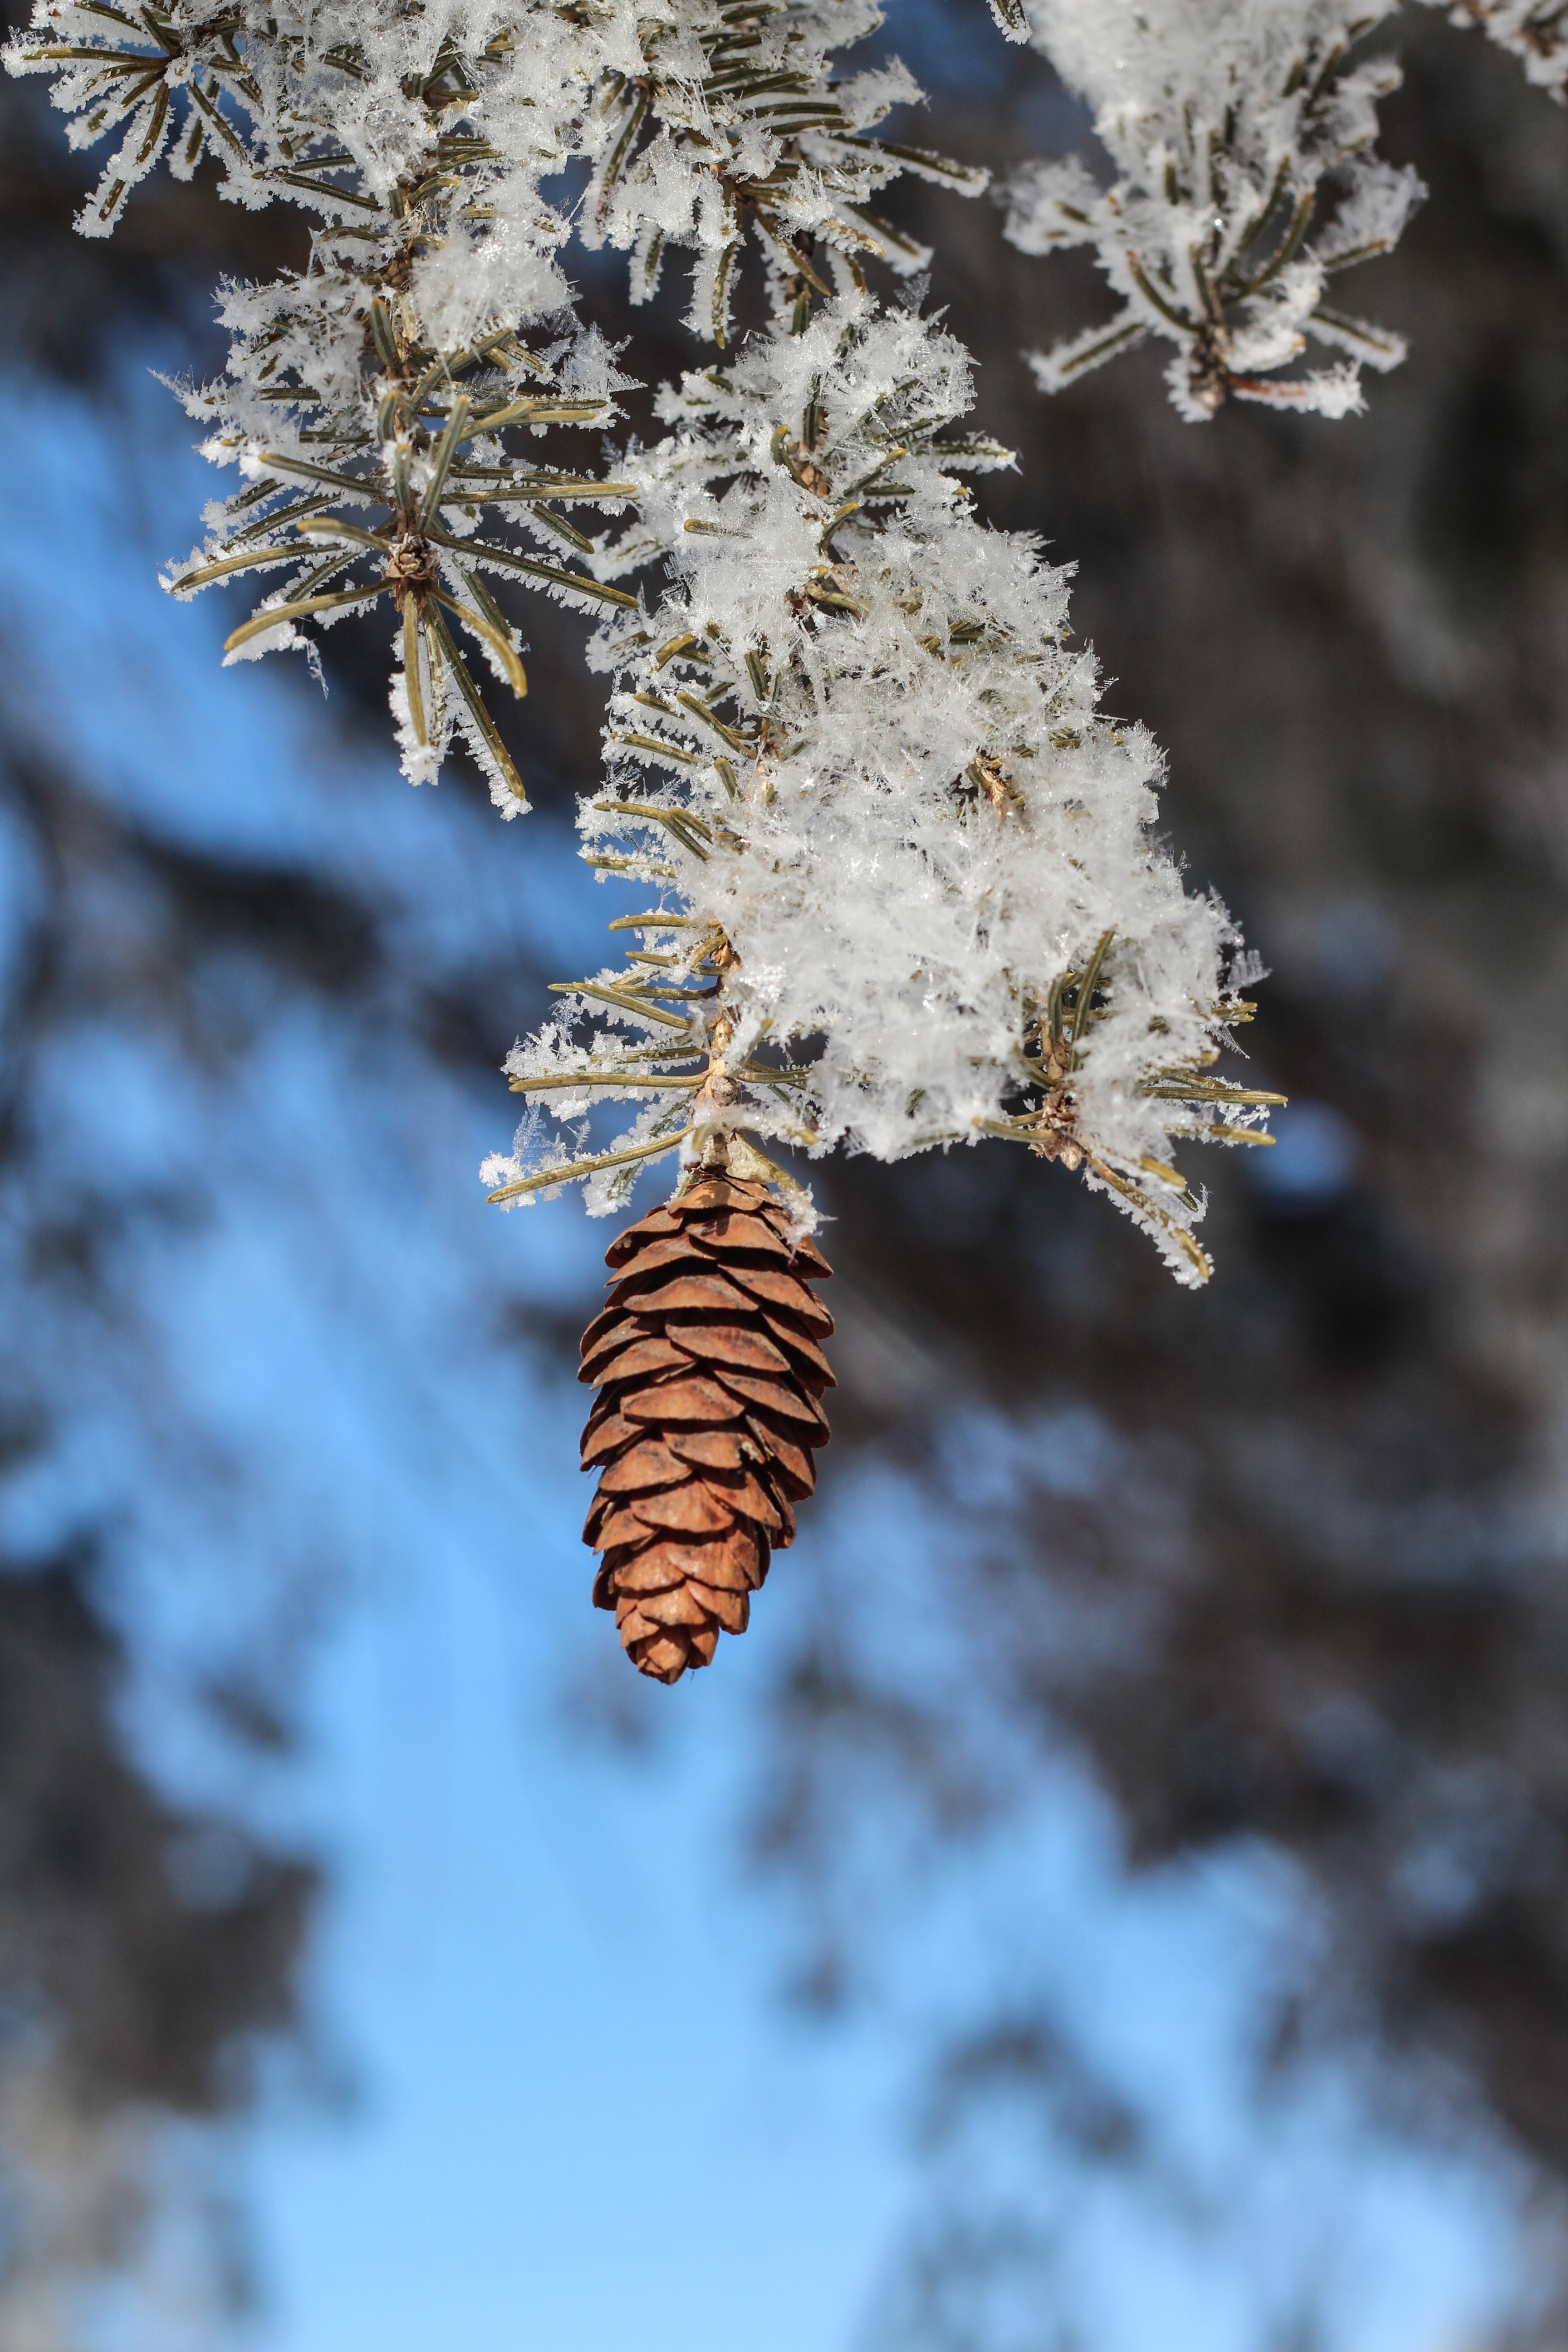
tree, nature, branch, snow, winter, plant, leaf, flower, frost, ice, spring, autumn, weather, fir, flora, season, twig, close up, spruce, freezing, macro photography, woody plant